715 Naval Air Squadron

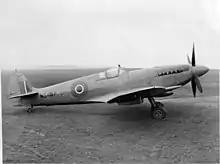
A Supermarine Seafire similar to ones used by 715 NAS in 1944.

On 17 August 1944 the squadron was re-formed at RNAS St. Merryn (HMS "Vulture") to operate Fighter Air Combat Instructor and Fighter Leaders Courses, under the command of Lieutenant Commander (A) R.E. Gardner , RNVR.